Vrilissia

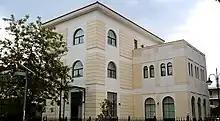
The Analipseos Cultural Hall at Vrilissia

On June 29, 2007, only a few weeks after the announcement of the verdict and the refusal of the municipality to accept it, a great fire burst at that specific region, while the fire service was scattered around other great fires all over Greece. Fires consumed several residential buildings and forests, with the blaze lasting during the evening hours and drawing to an end following that. Another fire spread later in the summer, on August 16, 2007, and consumed tens more houses as flames spread on dry grass; if this had been removed, fire would not have spread to buildings. The conflagration entered the settlement in the evening hours. Firefighters arrived to battle the flames along with firetrucks, helicopters and airplanes. The fire burnt for several hours and ended at night. It is only some weeks after the black-letter day, the Great Parnitha Mountain was partially destroyed that this incident came to light. The government fights against the fire and manages to control it with the help of the residents only a few hours before the light comes down. However, that's not the end of the dark summer of 2007 that such incidents happen. The Vrilissia gully is also struck while evidence of arson is found. Even the great Naval Base, a junction of interests, is struck, although the greater part of its reformation project to turn it into a park is completed. Some days afterwards, Nea Penteli and the northern district of Melissia are also struck, while the Marousi Municipality rushes to characterize the great Syggros Park as "Syggros Forest" as smaller incidents of fire take place there. Adjacent Municipalities with forest heritage begin volunteer projects of surveillance by residents (such as Pefki and Vrilissia) while the Chalandri gully is also struck, only a few metres away from the local fire brigade department. The incidents around Attica are numerous (Kalivia Thorikou, Keratea, Imittos and Panio forests etc.) at the same time other Greek peripheries are in danger.